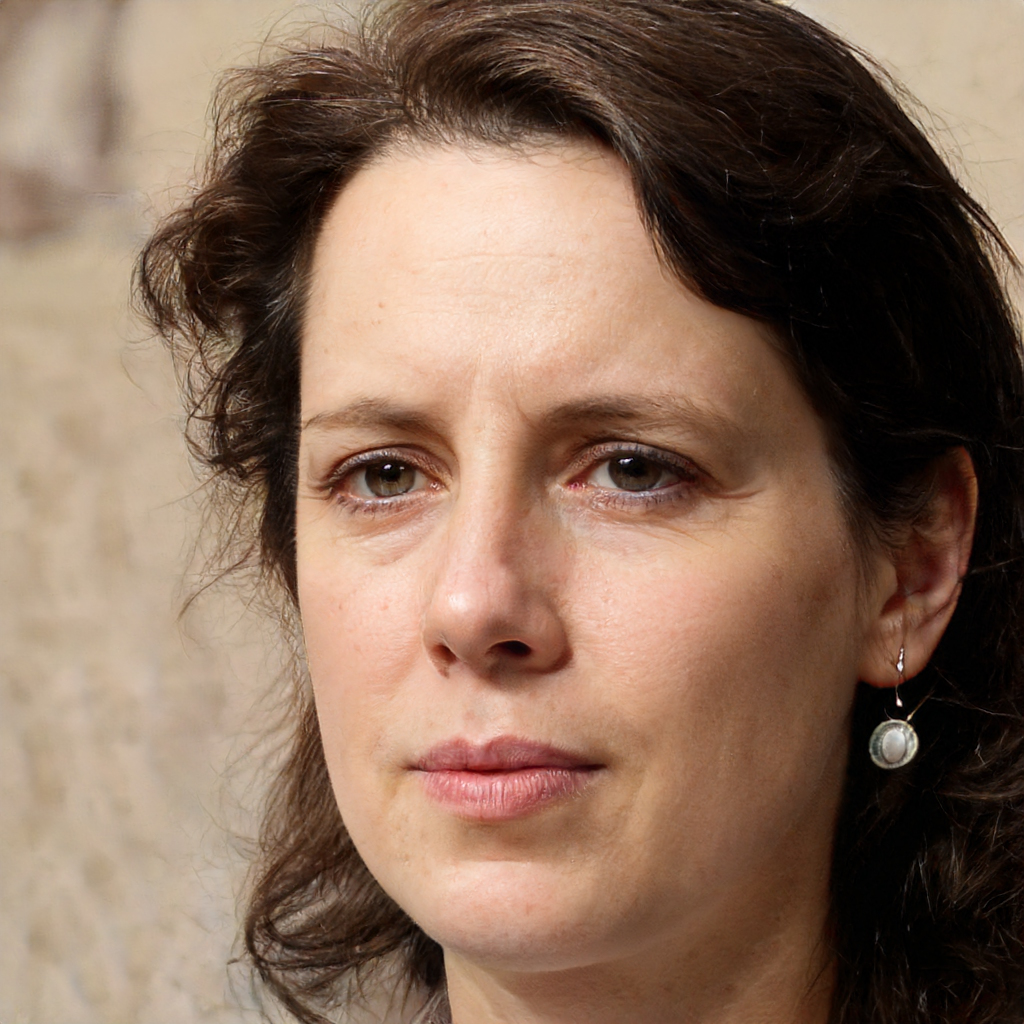
Gender: Female